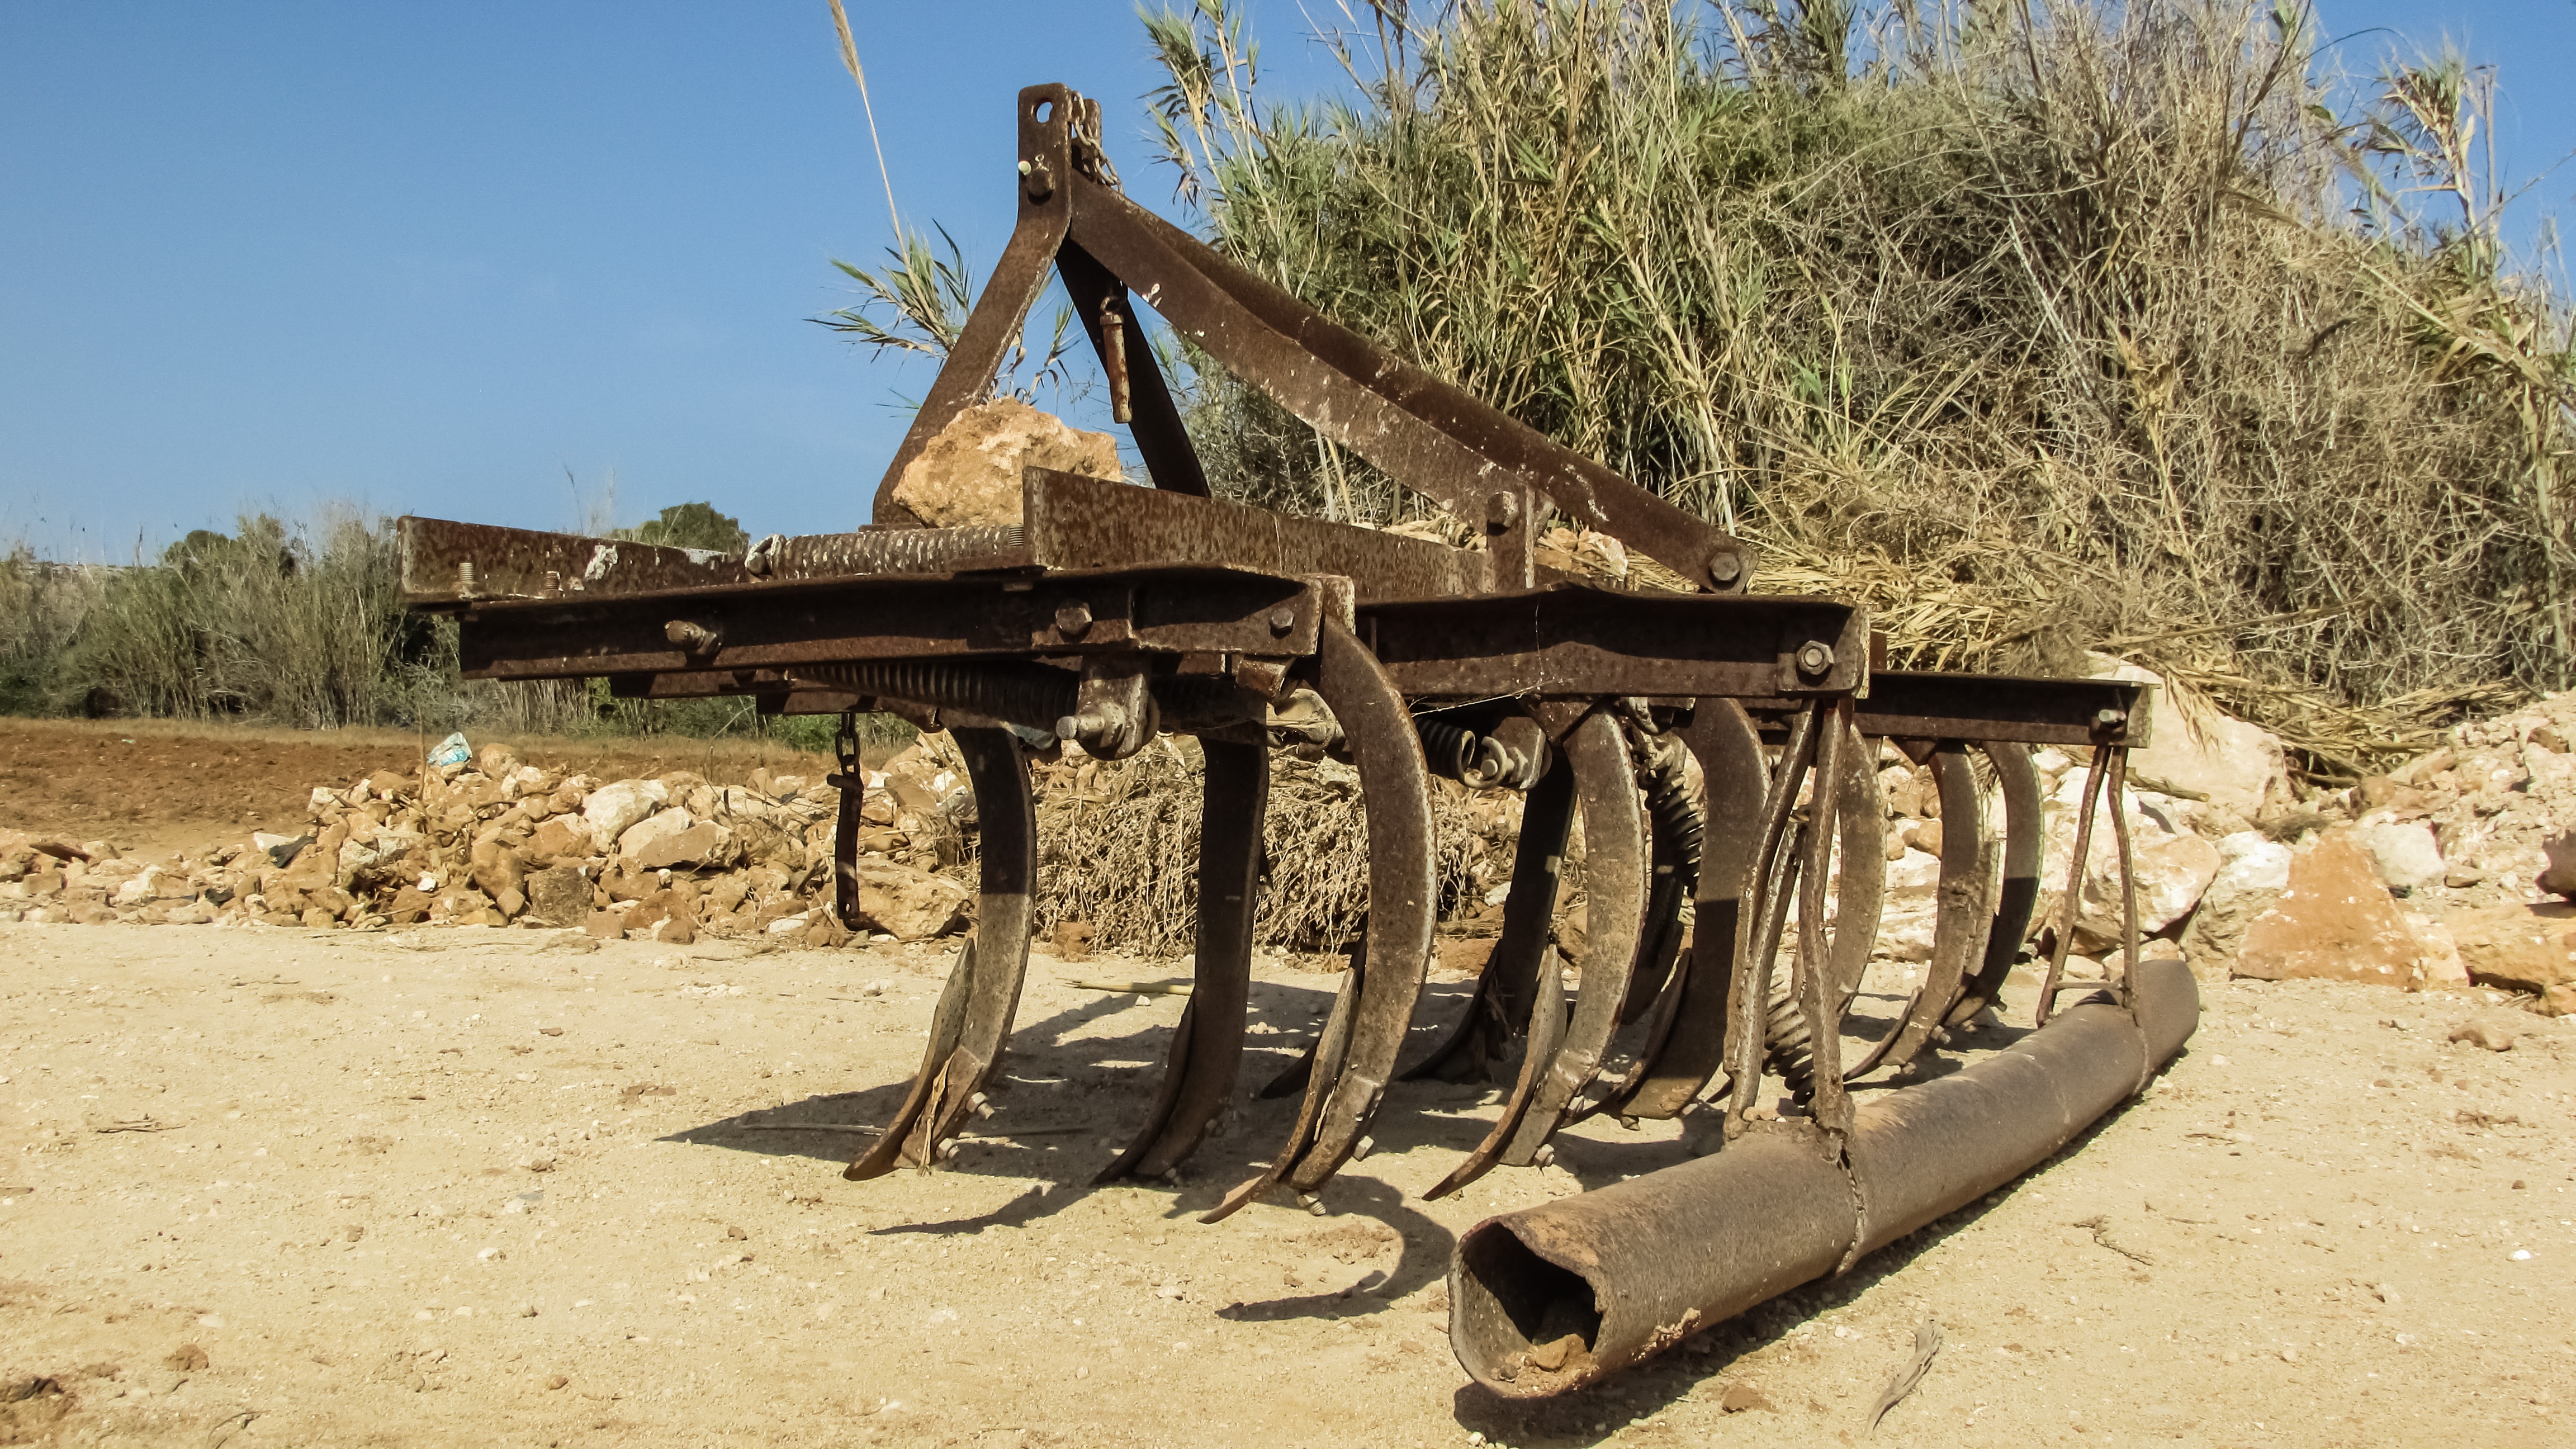
sand, wood, farming, vehicle, equipment, agriculture, bulldozer, plow, construction equipment